Fleer

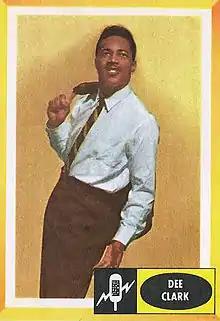
Fleer also produced non-sports cards such this one depicting singer Dee Clark in 1960

This left Fleer with no product in either baseball or football. The company now turned its efforts to supporting an administrative complaint filed against Topps by the Federal Trade Commission. The complaint focused on the baseball card market, alleging that Topps was engaging in unfair competition through its aggregation of exclusive contracts. A hearing examiner ruled against Topps in 1965, but the Commission reversed this decision on appeal. The Commission concluded that because the contracts only covered the sale of cards with gum, competition was still possible by selling cards with other small, low-cost products. Fleer chose not to pursue such options and instead sold its remaining player contracts to Topps for $395,000 in 1966($3,344,211.42 in 2021 dollars). The decision gave Topps an effective monopoly of the baseball card market.